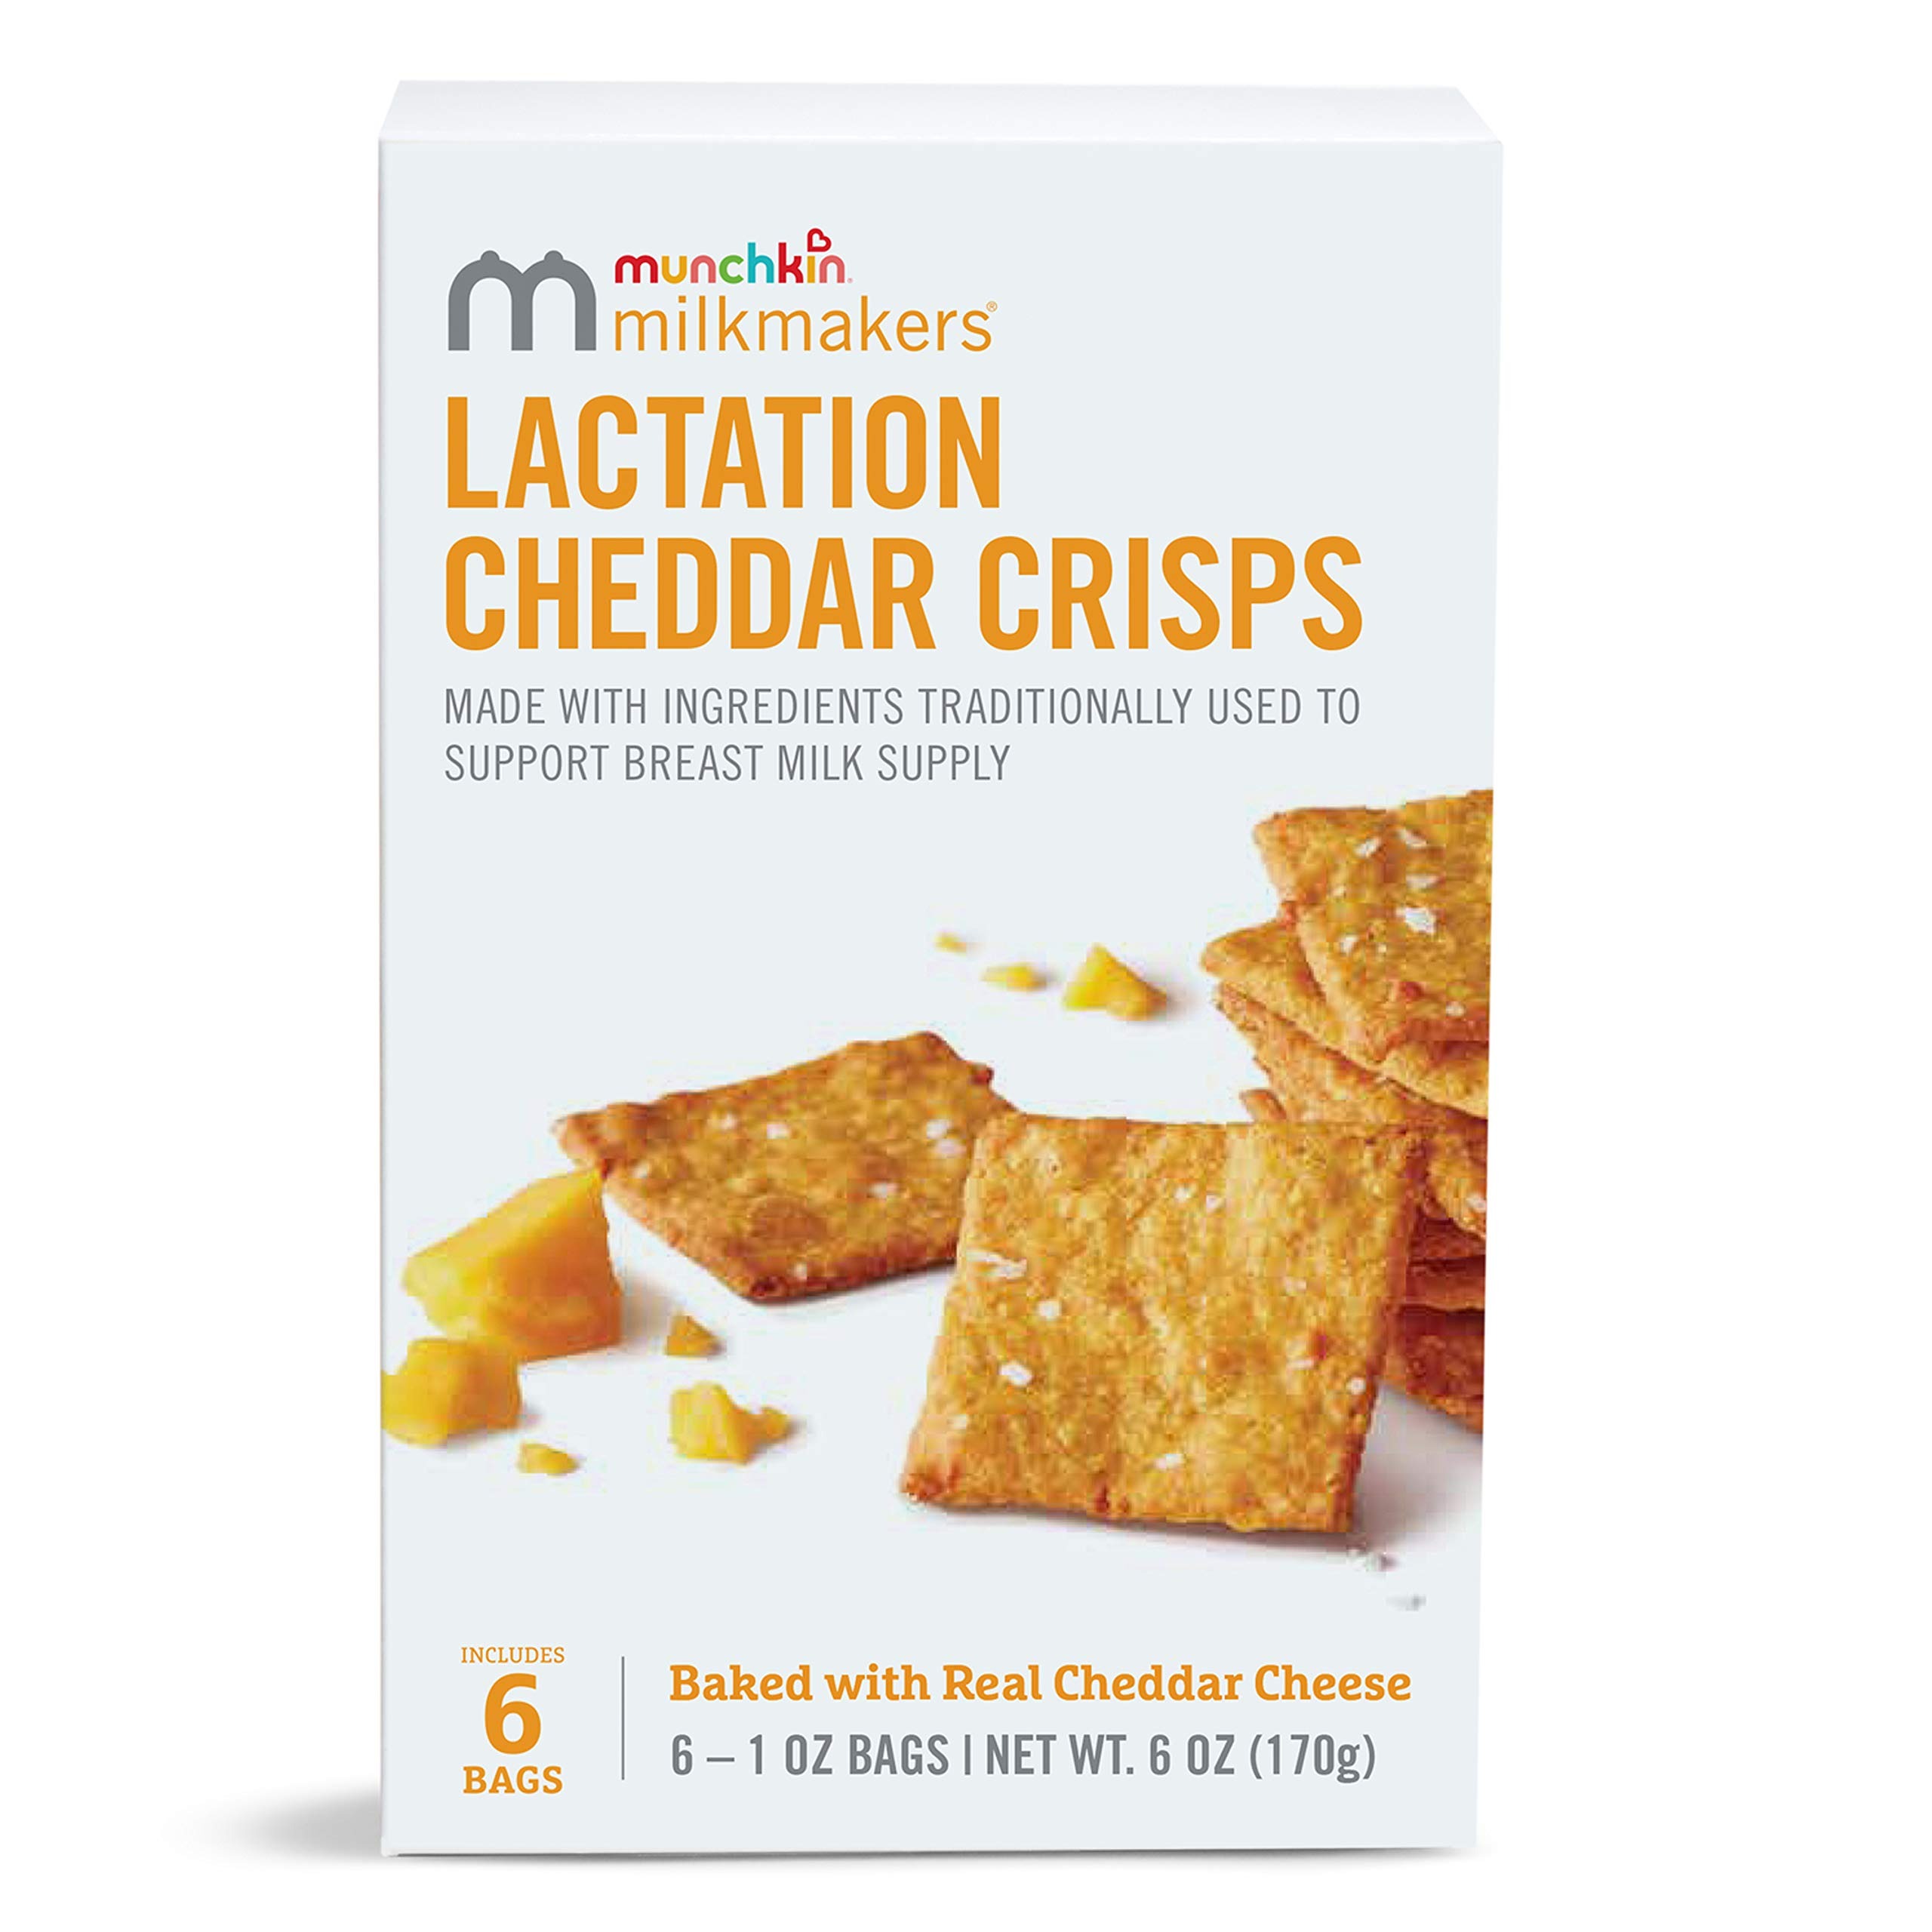
Item Name: Munchkin® Milkmakers® Lactation Cheddar Crisps for Breastfeeding Moms with Oats and Flax, 6 Count
Bullet Point 1: Made with ingredients traditionally used to support breast milk supply, like oats and flax seed
Bullet Point 2: Delicious, complex flavor - baked with real cheddar cheese, oats, flax seed, brown rice, whole wheat – and topped with sea salt
Bullet Point 3: A good source of fiber and 4 grams of protein
Bullet Point 4: Only 110 calories per serving and fenugreek-free
Bullet Point 5: Includes six (6) 1oz single-serve bags for easy grab-and-go
Value: 6.0
Unit: Ounce

Price: 11.97